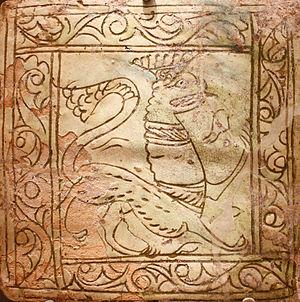
Carreau de terre cuite à glaçure, Tyr, XIIème-XIIIème siècles après J.C. (Musée national de Beyrouth).